Thruxton, Hampshire

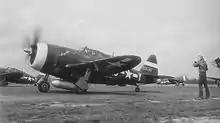
"Jenny Rebel", Republic P-47D-15-RE Thunderbolt 42-76347 of 389th Fighter Squadron shown taking off on runway 26 from RAF Thruxton airfield, 1944

The USAAF arrived in early 1944, with 366th Fighter Group taking control of the airfield on 1 March 1944. The unit flew P-47 Thunderbolts and was under the command of Col. Dyke F Meyer. It comprised three fighter squadrons: 389th, 390th and 391st. Their task in the build-up to D-Day was interdiction and the ground bombing/strafing of German targets in northern France. The Group left for France towards the end of June.